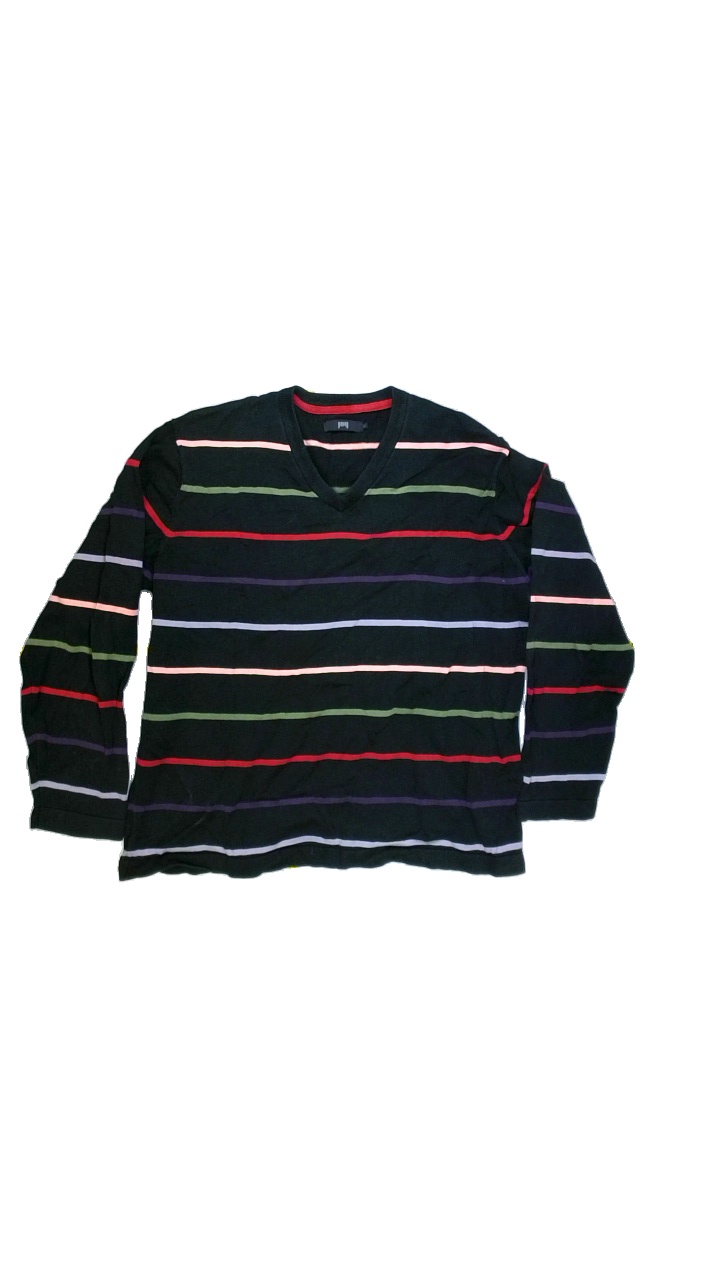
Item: Sweater (Men)
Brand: Joy
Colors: Multicolor, Black, Purple, Grey, Green, Red, Pink
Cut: Regular, V-collar
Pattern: Striped
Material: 100%cotton
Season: Autumn
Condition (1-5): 3
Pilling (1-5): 3
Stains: Major
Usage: Export
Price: <50